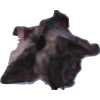
Label: carambola